Diffraction

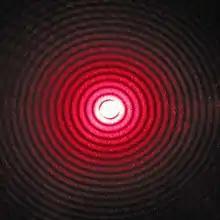
A diffraction pattern of a red laser beam projected onto a plate after passing through a small circular aperture in another plate

Diffraction is the deviation of waves from straight-line propagation without any change in their energy due to an obstacle or through an aperture. The diffracting object or aperture effectively becomes a secondary source of the propagating wave. Diffraction is the same physical effect as interference, but interference is typically applied to superposition of a few waves and the term diffraction is used when many waves are superposed.